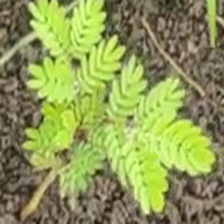
Weed species: Dwarf_cassia_(Chamaecrista pumila)